Lynda Carter

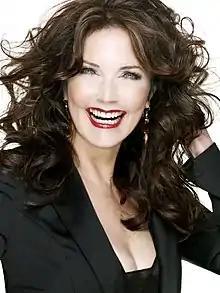
Carter in 2012

Lynda Jean Carter (born July 24, 1951) is an American actress, singer, and beauty pageant contestant, best known for her portrayal of Wonder Woman in the television series "Wonder Woman", aired on ABC and later on CBS from 1975 to 1979. Before her acting career, she was crowned Miss World USA in 1972 and finished in the top 15 at the Miss World 1972 pageant.